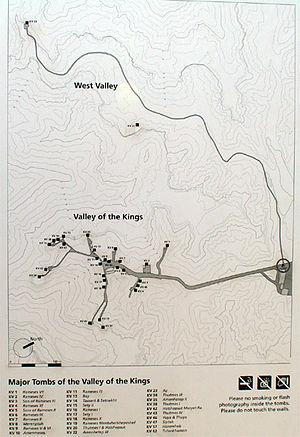
La vallée des Rois est une région d'Égypte située sur la rive occidentale du Nil à hauteur de Thèbes. La vallée est formée d'une faille dans la chaîne Libyque qui débouche sur la vallée du Nil. Son nom arabe signifie « vallée des deux portes des rois », en référence aux portes qui fermaient jadis les tombeaux.